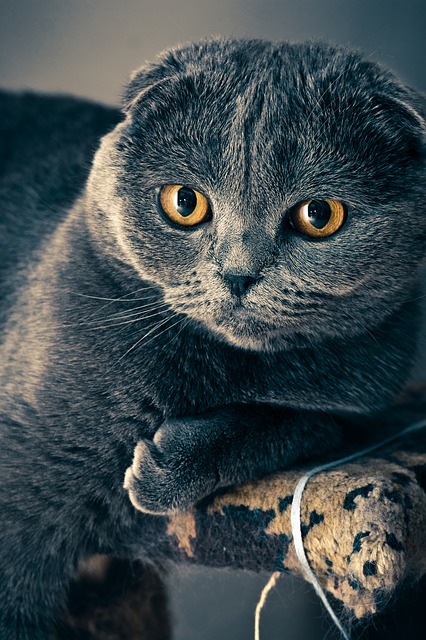
Label: cat